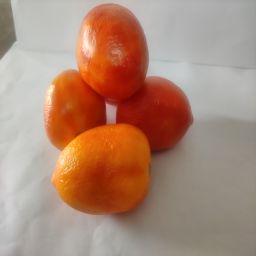
Crop: Tomato
Quality: Ripe